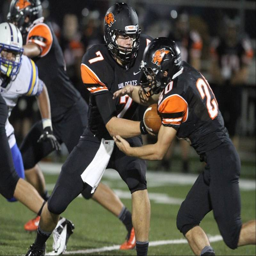
week - photos at football game .